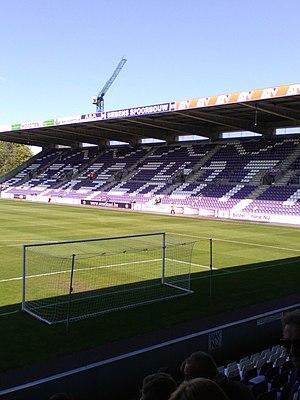
Capitale européenne du sport est un titre attribué chaque année à une ville d'Europe par l'European Capitals of Sport Association.
La saison 2020-2021 de la Jupiler Pro League est la 118ᵉ saison de la première division belge.
Le Championnat de Belgique de football D2 2019-2020 est la cent-troisième édition du championnat de belge de Division 2, mais la quatrième édition sous l'appellation « Division 1B».